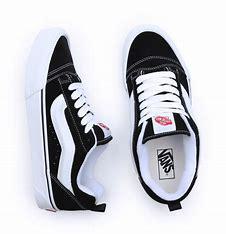
Brand: Vans
Model: 100